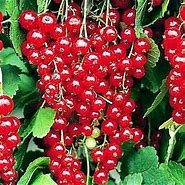
Label: redcurrant